2009 Washington Referendum 71

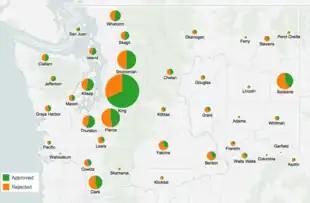
Referendum 71 results by county, with number of votes shown by size, Approved in green and Rejected in orange.

The Washington State Constitution establishes the required number of signatures for ballot measures. Referendum sponsors must submit a number of signatures at least equal to 4% of the votes cast for the office of governor in the most recent gubernatorial election in the state. The state contends that the papers on which these submitted signatures are collected are typically a matter of public record, claims that signing a petition for a referendum or initiative that qualifies for a ballot is a legislative act, and thus argues that voters are entitled to know who is behind such measures.